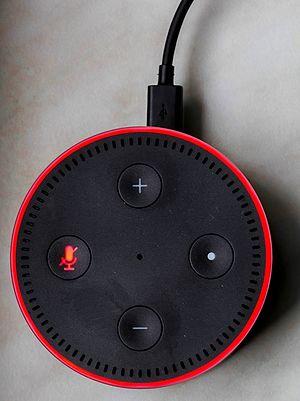
Alexa est le nom qui désigne et sert à interpeller l'assistant personnel virtuel développé par le Lab126 d'Amazon.com, rendu populaire par les appareils Echo. Il est capable d'interaction vocale, de lire de la musique, faire des listes de tâches, régler des alarmes, lire des podcasts et des livres audio, et donner la météo, le trafic et d'autres informations en temps réel. Alexa peut également contrôler plusieurs appareils intelligents en faisant office de hub domotique. La plupart des appareils, avec Alexa, permettent aux utilisateurs d'activer le mode écoute à l'aide d'un mot-clé. D'autres, en revanche, vous demandent d'appuyer sur un bouton. Actuellement, l'interaction et la communication avec Alexa sont disponibles en anglais, en français, en espagnol, en allemand et japonais.